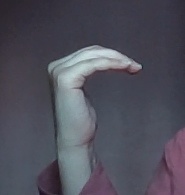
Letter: haa